The Club of the Big Deed

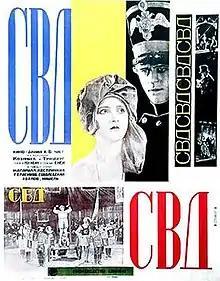

The Club of the Big Deed or The Union of a Great Cause is a 1927 Soviet silent historical drama film directed by Grigori Kozintsev and Leonid Trauberg about the 1825 Decembrist revolt.